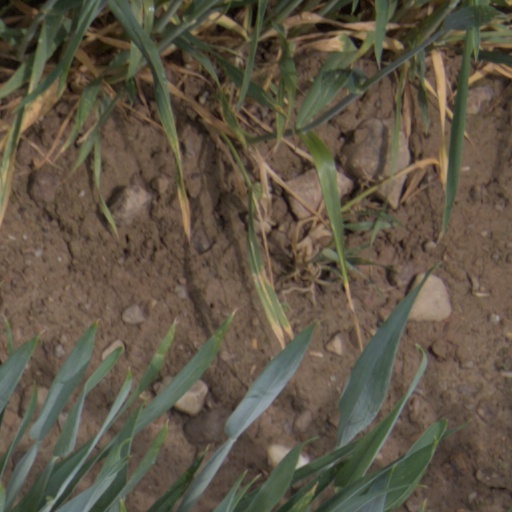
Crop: wheat